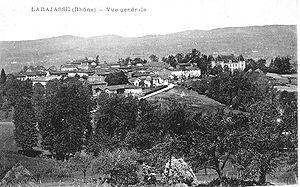
Larajasse (Rhône) - Vue générale
Larajasse est une commune française située dans le département du Rhône, en région Auvergne-Rhône-Alpes. Une des particularités de cette commune est qu'elle est constituée de trois villages bien distincts : L'Aubépin et Lamure à 820 m d’altitude et Larajasse à 690 m d’altitude en moyenne.